South Providence Library-Providence Community Library

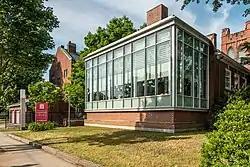

South Providence Library—A Community Library of Providence is an historic branch library building at 441 Prairie Avenue in Providence, Rhode Island. The main portion of the building is a single-story brick Colonial Revival structure, designed by Wallis Howe and built in 1930. Due to the constraints of the lot, Howe's otherwise standard design (used for constructing several other Providence branch libraries) was altered to place the building gable-end to the street. The street-facing facade has been obscured by a two-level glass-faced modern addition.